Panasonic Lumix DMC-FZ50

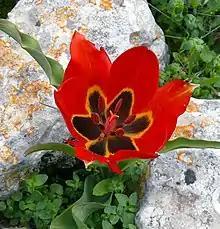
A Tulip photo taken with the DMC-FZ50, without raster graphics editor processing, shows the vivid colors produced by the camera.

Panasonic Lumix DMC-FZ50 is a superzoom bridge digital camera by Panasonic released in circa 2006.